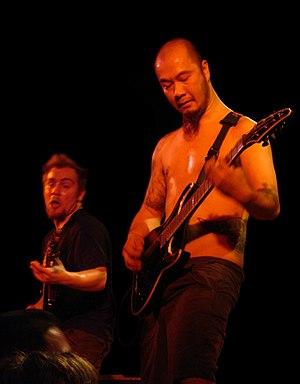
Benighted au Coolness'tival 2007, le 3/11/07 à Montdidier (80).Aux guitares: Olivier et Liem (1er plan).
Benighted est un groupe de brutal death français, originaire de Saint-Étienne. Le groupe, formé en mai 1998 à la suite de diverses rencontres en concert, comprend le chanteur Julien Truchan, les guitaristes Emmanuel Dalle et Fabien Desgardins, le bassiste Pierre Arnoux, et le batteur Kevin Paradis. Depuis sa formation, le groupe recense un total de sept albums studio.